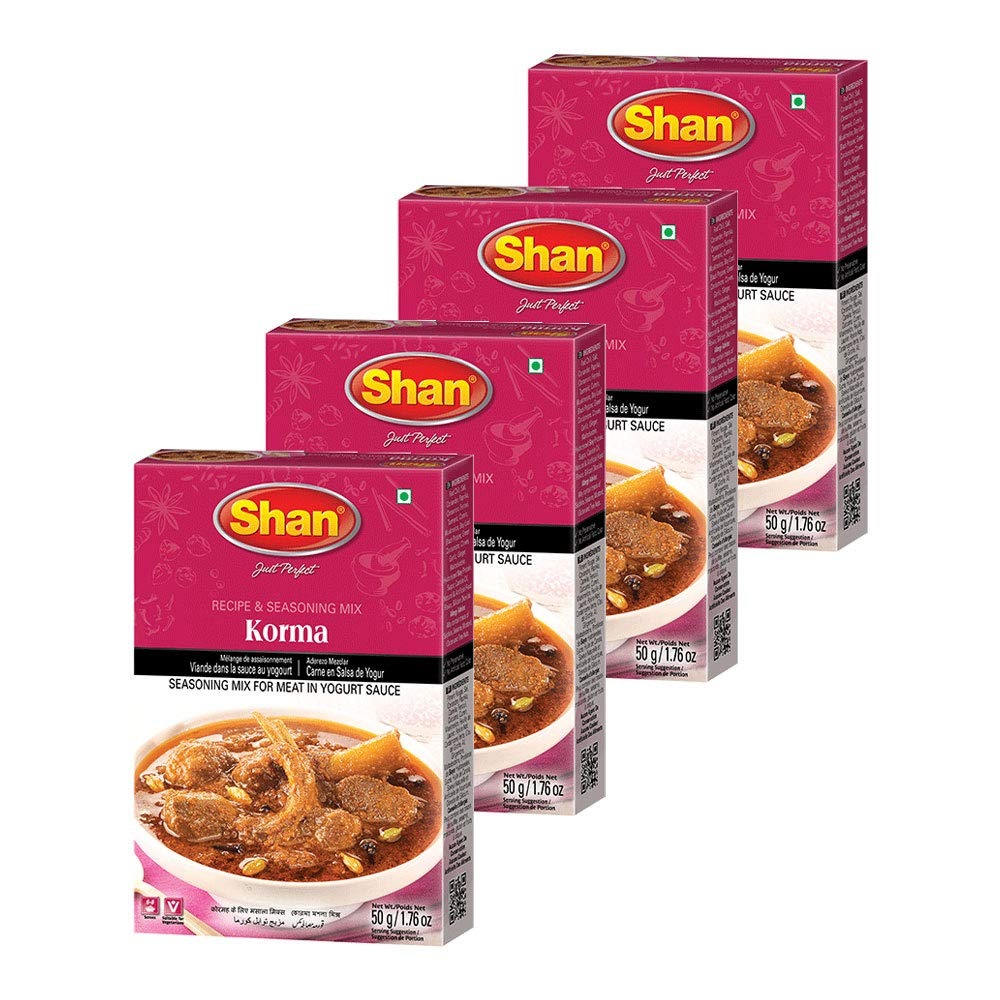
Item Name: Shan - Korma Masala Seasoning Mix (50g) - Spice Packets for Meat in Yogurt Sauce (Pack of 4)
Bullet Point 1: Shan Korma recipe and seasoning mix comes packaged and sealed in a box containing 1 sachet of powder mix of 50g/1.76oz.
Bullet Point 2: This Korma masala box is easy to use since it comes with clear and precise instructions at the back of the box.
Bullet Point 3: No preservatives and No Artificial flavors added.
Bullet Point 4: Bonus Tip û to make your Korma even more flavorful serve with thinly sliced ginger and green chillies. To be eaten with hot naan or chapatti (wheat bread).
Bullet Point 5: All Shan products are carefully packaged under the most hygienic conditions according to international quality standard.
Product Description: <p>Shan Foods was a small company established in 1981. Soon it gained popularity and now we have a presence in 65 countries across 5 continents.&nbsp;All our products are carefully packaged under the most hygienic conditions according to international quality standard.&nbsp;All products of Shan Foods are ISO 9001:2015.</p><p> </p><p>Shan Foods is committed to make your life easy in the kitchen and at the same time delighting your taste buds. We are the pioneer of ready to make masala packets. We are continuously working hard to ensure you can serve authentic Pakistani/Indian food to your loved ones. Each recipe is tailored to ensure a delicious taste through our special herbs seasoning and spices.&nbsp;</p><p> </p><p>Shan Korma mix helps you recreate the authentic traditional taste of divine Korma which is a true legacy of the Mughlai cuisine. Shan&nbsp;Korma&nbsp;helps you prepare the buttery and mouthwatering Chicken Curry for a wholesome meal time. Korma is a staple dish in Pakistani/Indian Cuisine and can be made with any kind of meat. Shan&nbsp;Korma recipe and seasoning mix helps you recreate an authentic and traditional dish loved by all.</p><p> </p><p>We hope you love it as much as we do.</p><p> </p><p>Steps of Cooking:</p><p> </p><p>1. Heat oil, fry onions until light golden, remove and crush.<br>2. In the same oil, add meat, yogurt and Shan Korma Mix. Cover and cook on low heat for 20-30 minutes.<br>3. Add julienne ginger and ?-1 cup water for gravy. Cover and cook on low heat until meat is tender.<br>4. Stir-in crushed onions. Cover and cook on low heat for 5-10 minutes.</p>
Value: 7.04
Unit: Ounce

Price: 13.99